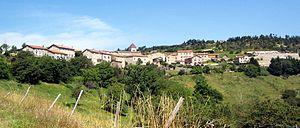
Nozières est une commune française, située dans le département de l'Ardèche en région Auvergne-Rhône-Alpes. Le village est notamment connu pour être traversé chaque année en juin par la course cycliste l'Ardéchoise. La commune organise également annuellement la Fête de la framboise.